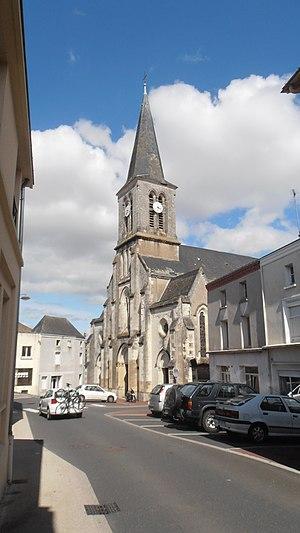
L'église de Montrevault.
La liste des églises de Maine-et-Loire recense de la manière la plus complète possible les églises, cathédrale et basiliques situées dans le département français de Maine-et-Loire.
Montrevault est une ancienne commune française située dans le département de Maine-et-Loire, en région Pays de la Loire, qui a pris le 15 décembre 2015 le statut administratif de commune déléguée au sein de la nouvelle commune de Montrevault-sur-Èvre de statut commune nouvelle.